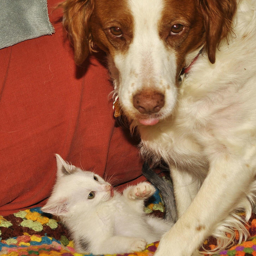
A large brown and white dog standing next to a small white kitten.
A dog playing with a small kitten on a blanket
A kitten looking up at a dog standing over it.
A dog and tiny kitten are playing together.
A large adult dog stands next to a small kitten.